Pronouncing Orthography

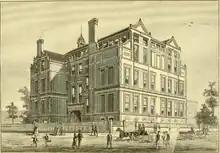
Boston Public School is shown in the annual report of 1877, which published the closing report on the trial of Pronouncing Orthography.

In 1879, the new Superintendent, Samuel Elliott, withdrew Leigh's Pronouncing Orthography, documenting his prejudicial reasons: –